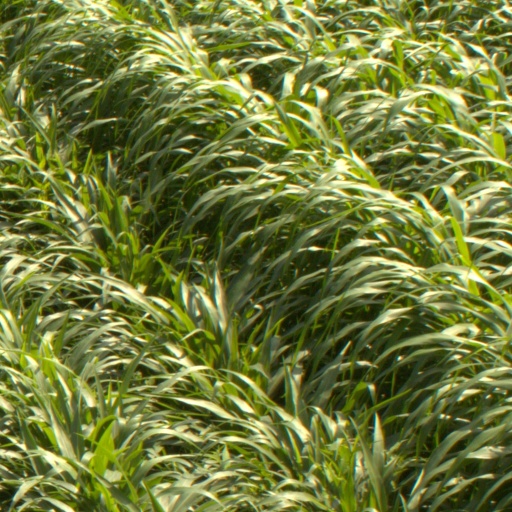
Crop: sorghum